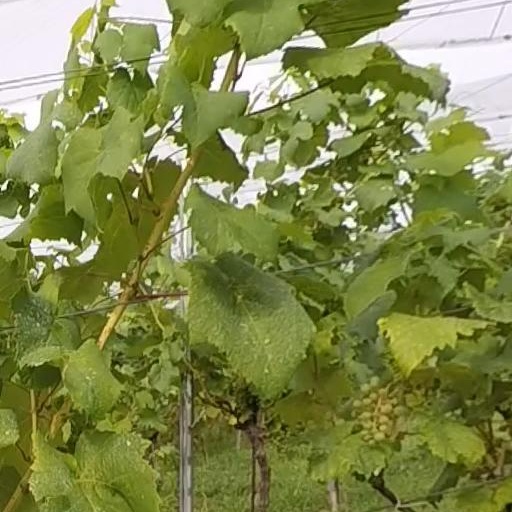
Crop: grape